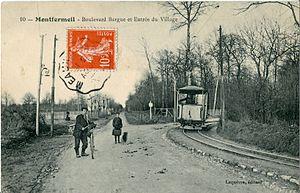
La ligne 4 du tramway d'Île-de-France est une ligne du tramway d'Île-de-France exploitée par la SNCF reliant Aulnay-sous-Bois d'une part, et Montfermeil d'autre part, à Bondy, dans le département de la Seine-Saint-Denis. Elle est longue de 12,6 kilomètres et se sépare en deux branches.
Le tramway du Raincy à Montfermeil a relié, entre 1890 et 1938, la ville du Raincy au bourg de Montfermeil, alors tous deux situés dans le département de Seine-et-Oise.